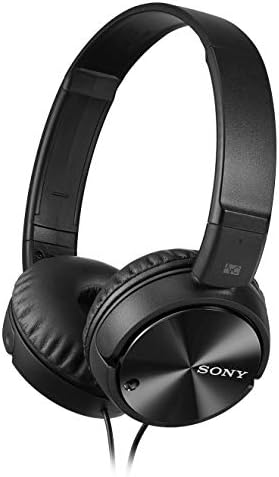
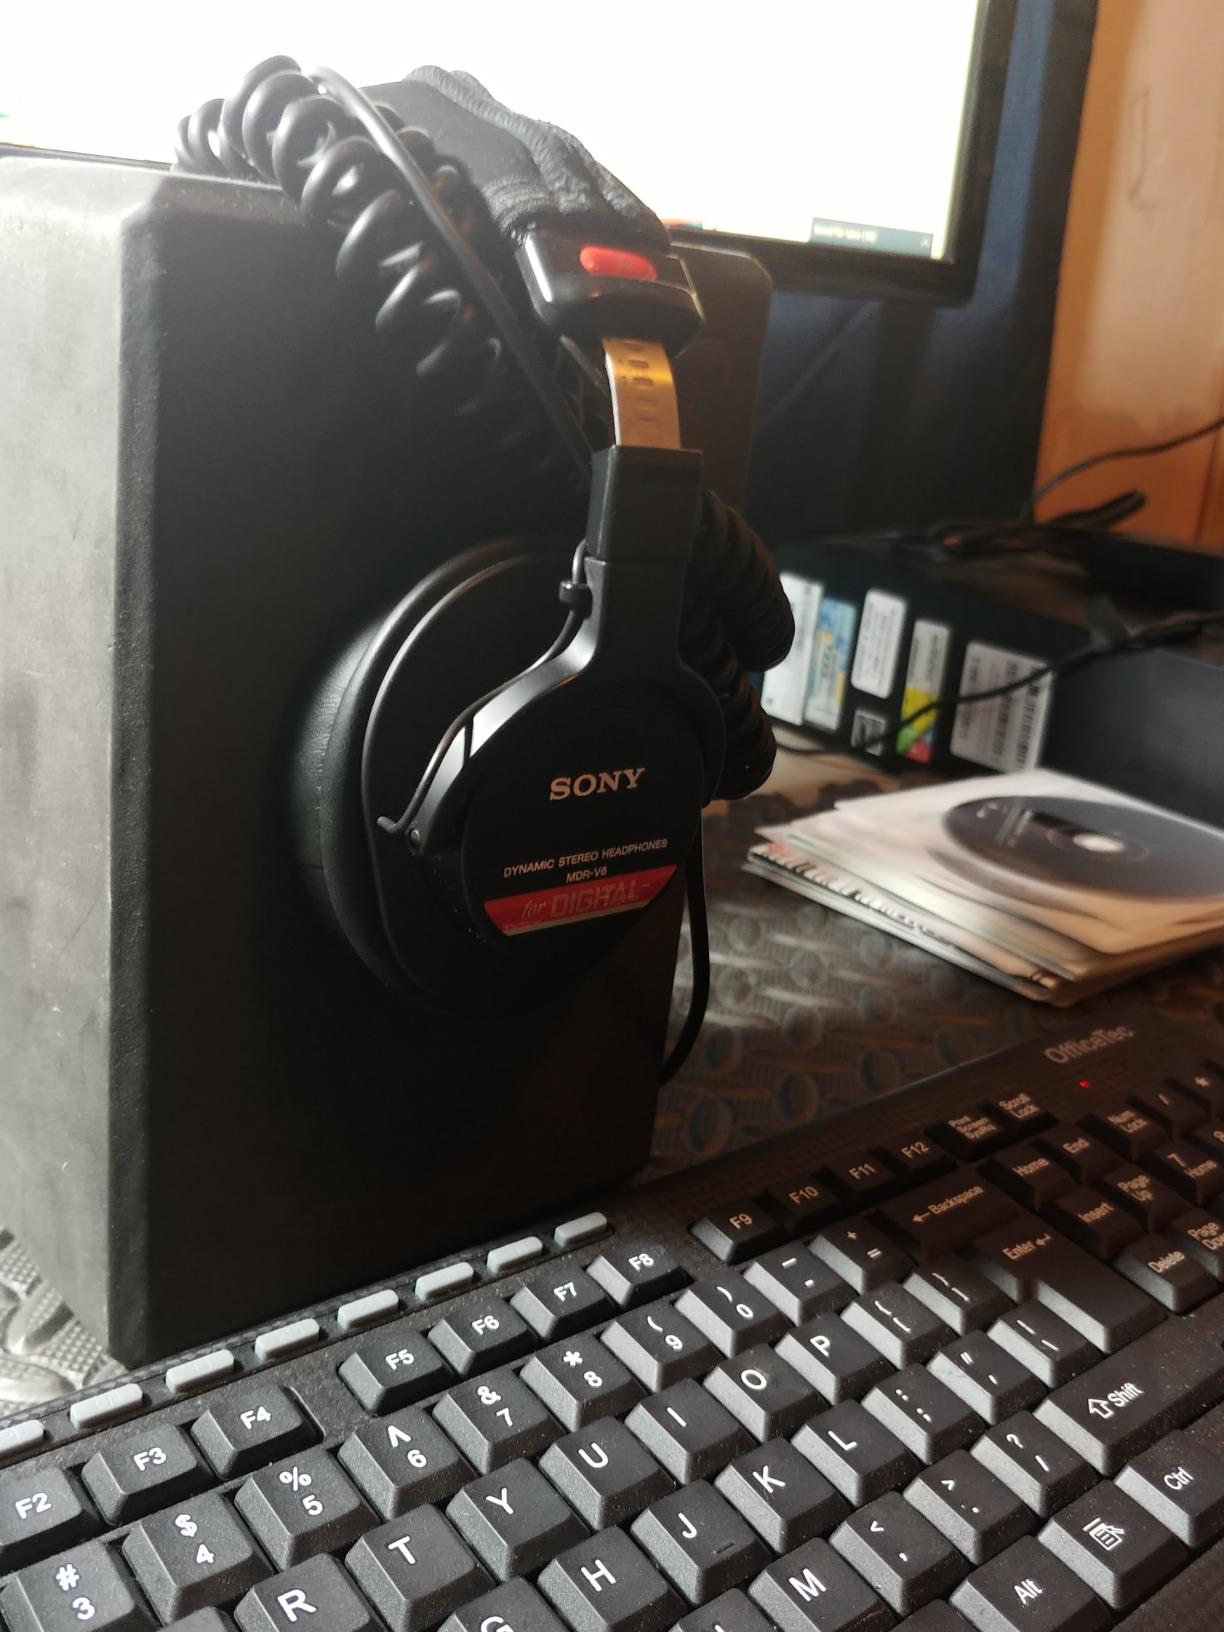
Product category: headphones
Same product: no